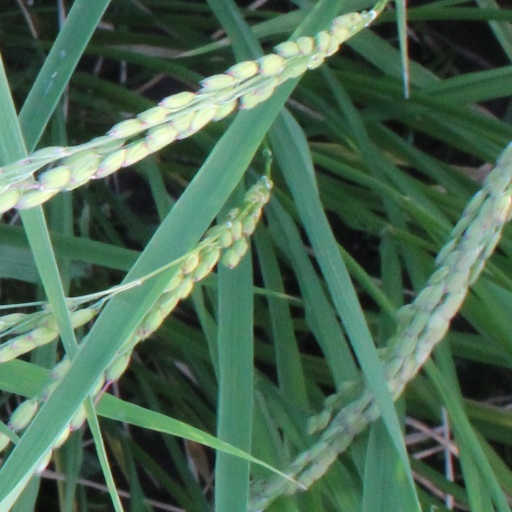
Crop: rice